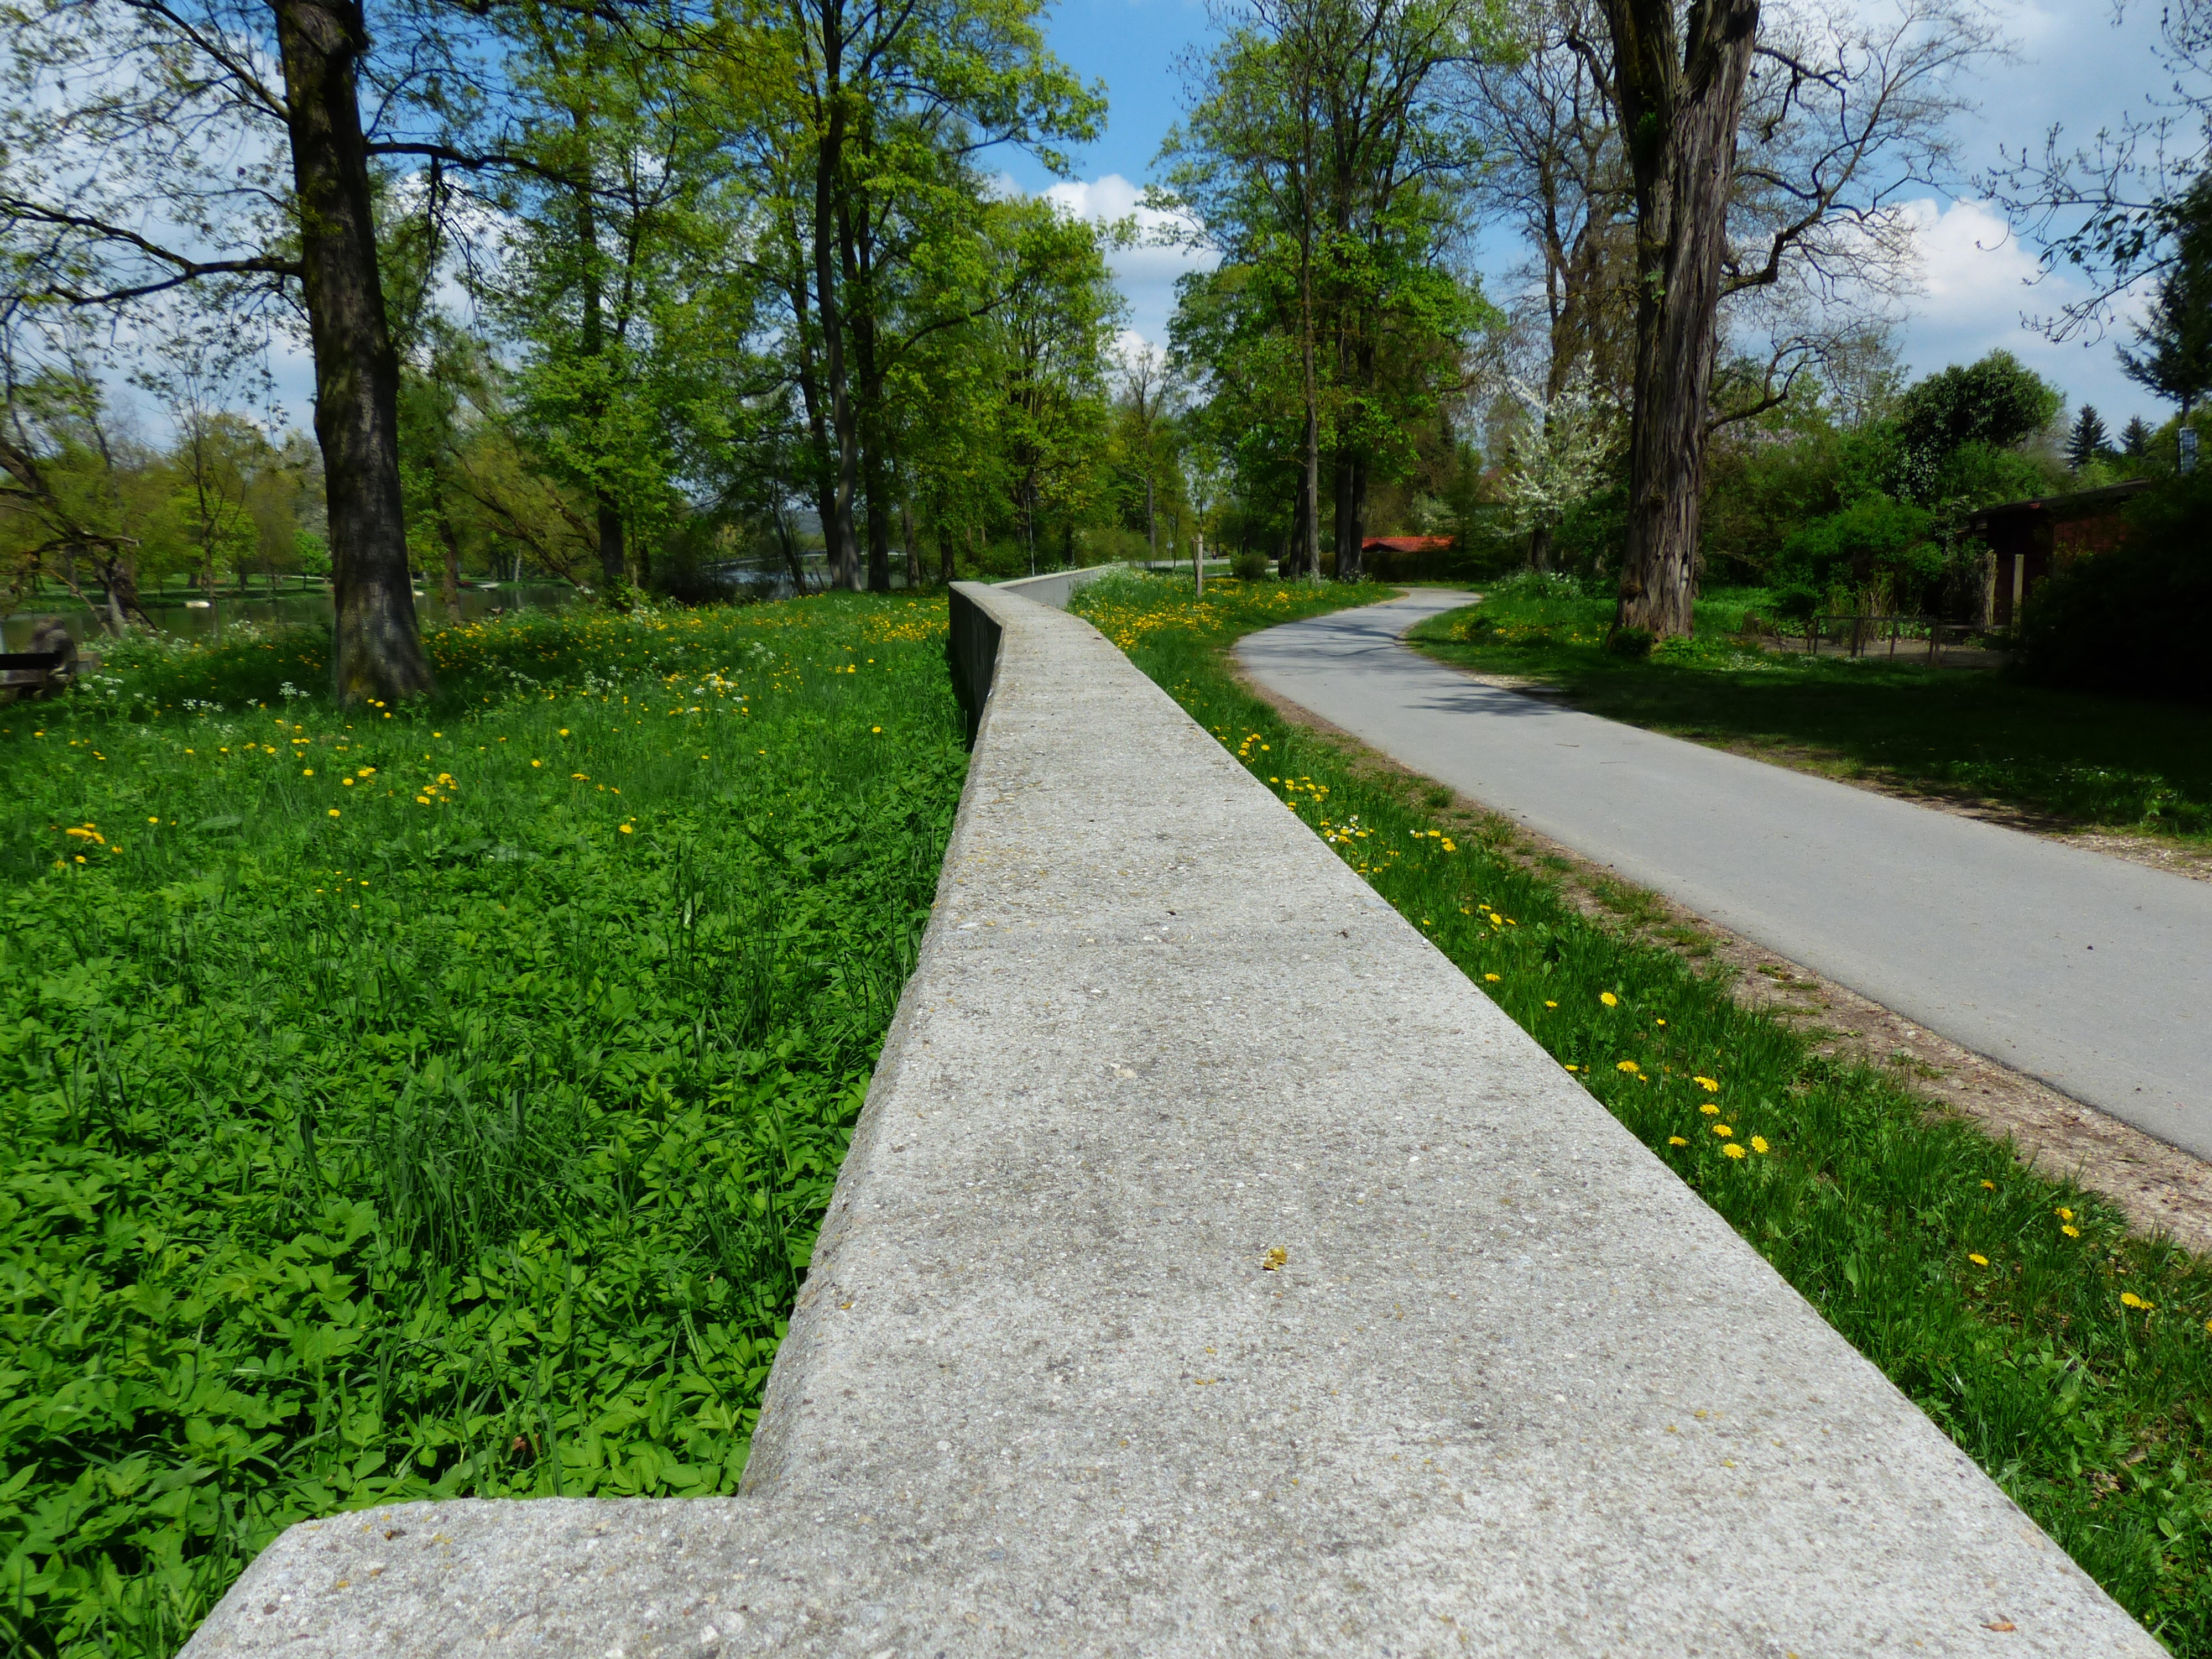
landscape, tree, grass, road, trail, lawn, leaf, sidewalk, wall, walkway, green, autumn, park, garden, concrete, woodland, yard, away, flood protection, road surface